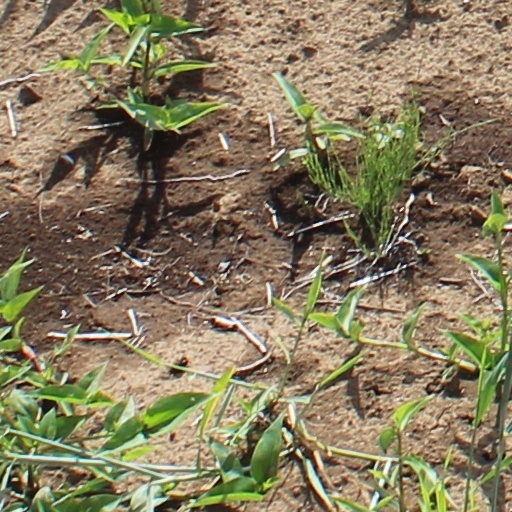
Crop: wheat